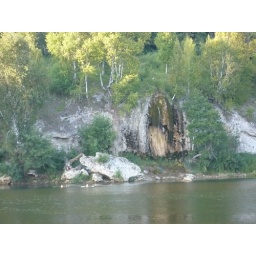
Mooie plek om in helder berg water te zwemmen in de buurt van Kees' beoogde plek voor een Datsja